Porsche Carrera Cup

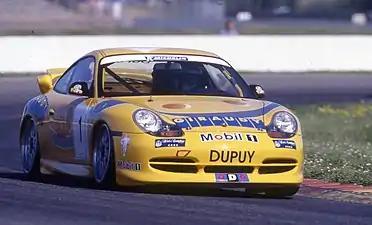
Dominique Dupuy driving a Porsche Carrera Cup France 996 cup car in 1999

The second tier are the national Carrera Cups, held in Australia, France, Germany, Italy, Japan and the United Kingdom as well as International Carrera Cups held across multiple nations in eastern Asia and in the Scandinavian nations of Denmark, Finland, Norway and Sweden. The longest running is the Porsche Carrera Cup Germany, which was also the original series, first held in 1986 using the Porsche 964 Cup racing car. Now in its 39th year it has been one of the world's best known Pro-Am GT series and helped to progress many future World Endurance Champions, Le Mans winners and today is the primary feeder for the Porsche Supercup with many racing teams contesting both series. The Porsche Carrera Cup France began just a year later in 1987. The early 2000s saw a proliferation of Carrera Cups with Great Britain, Australia, Asia and Scandinavia all starting in a four-year burst with Italy following in 2007.